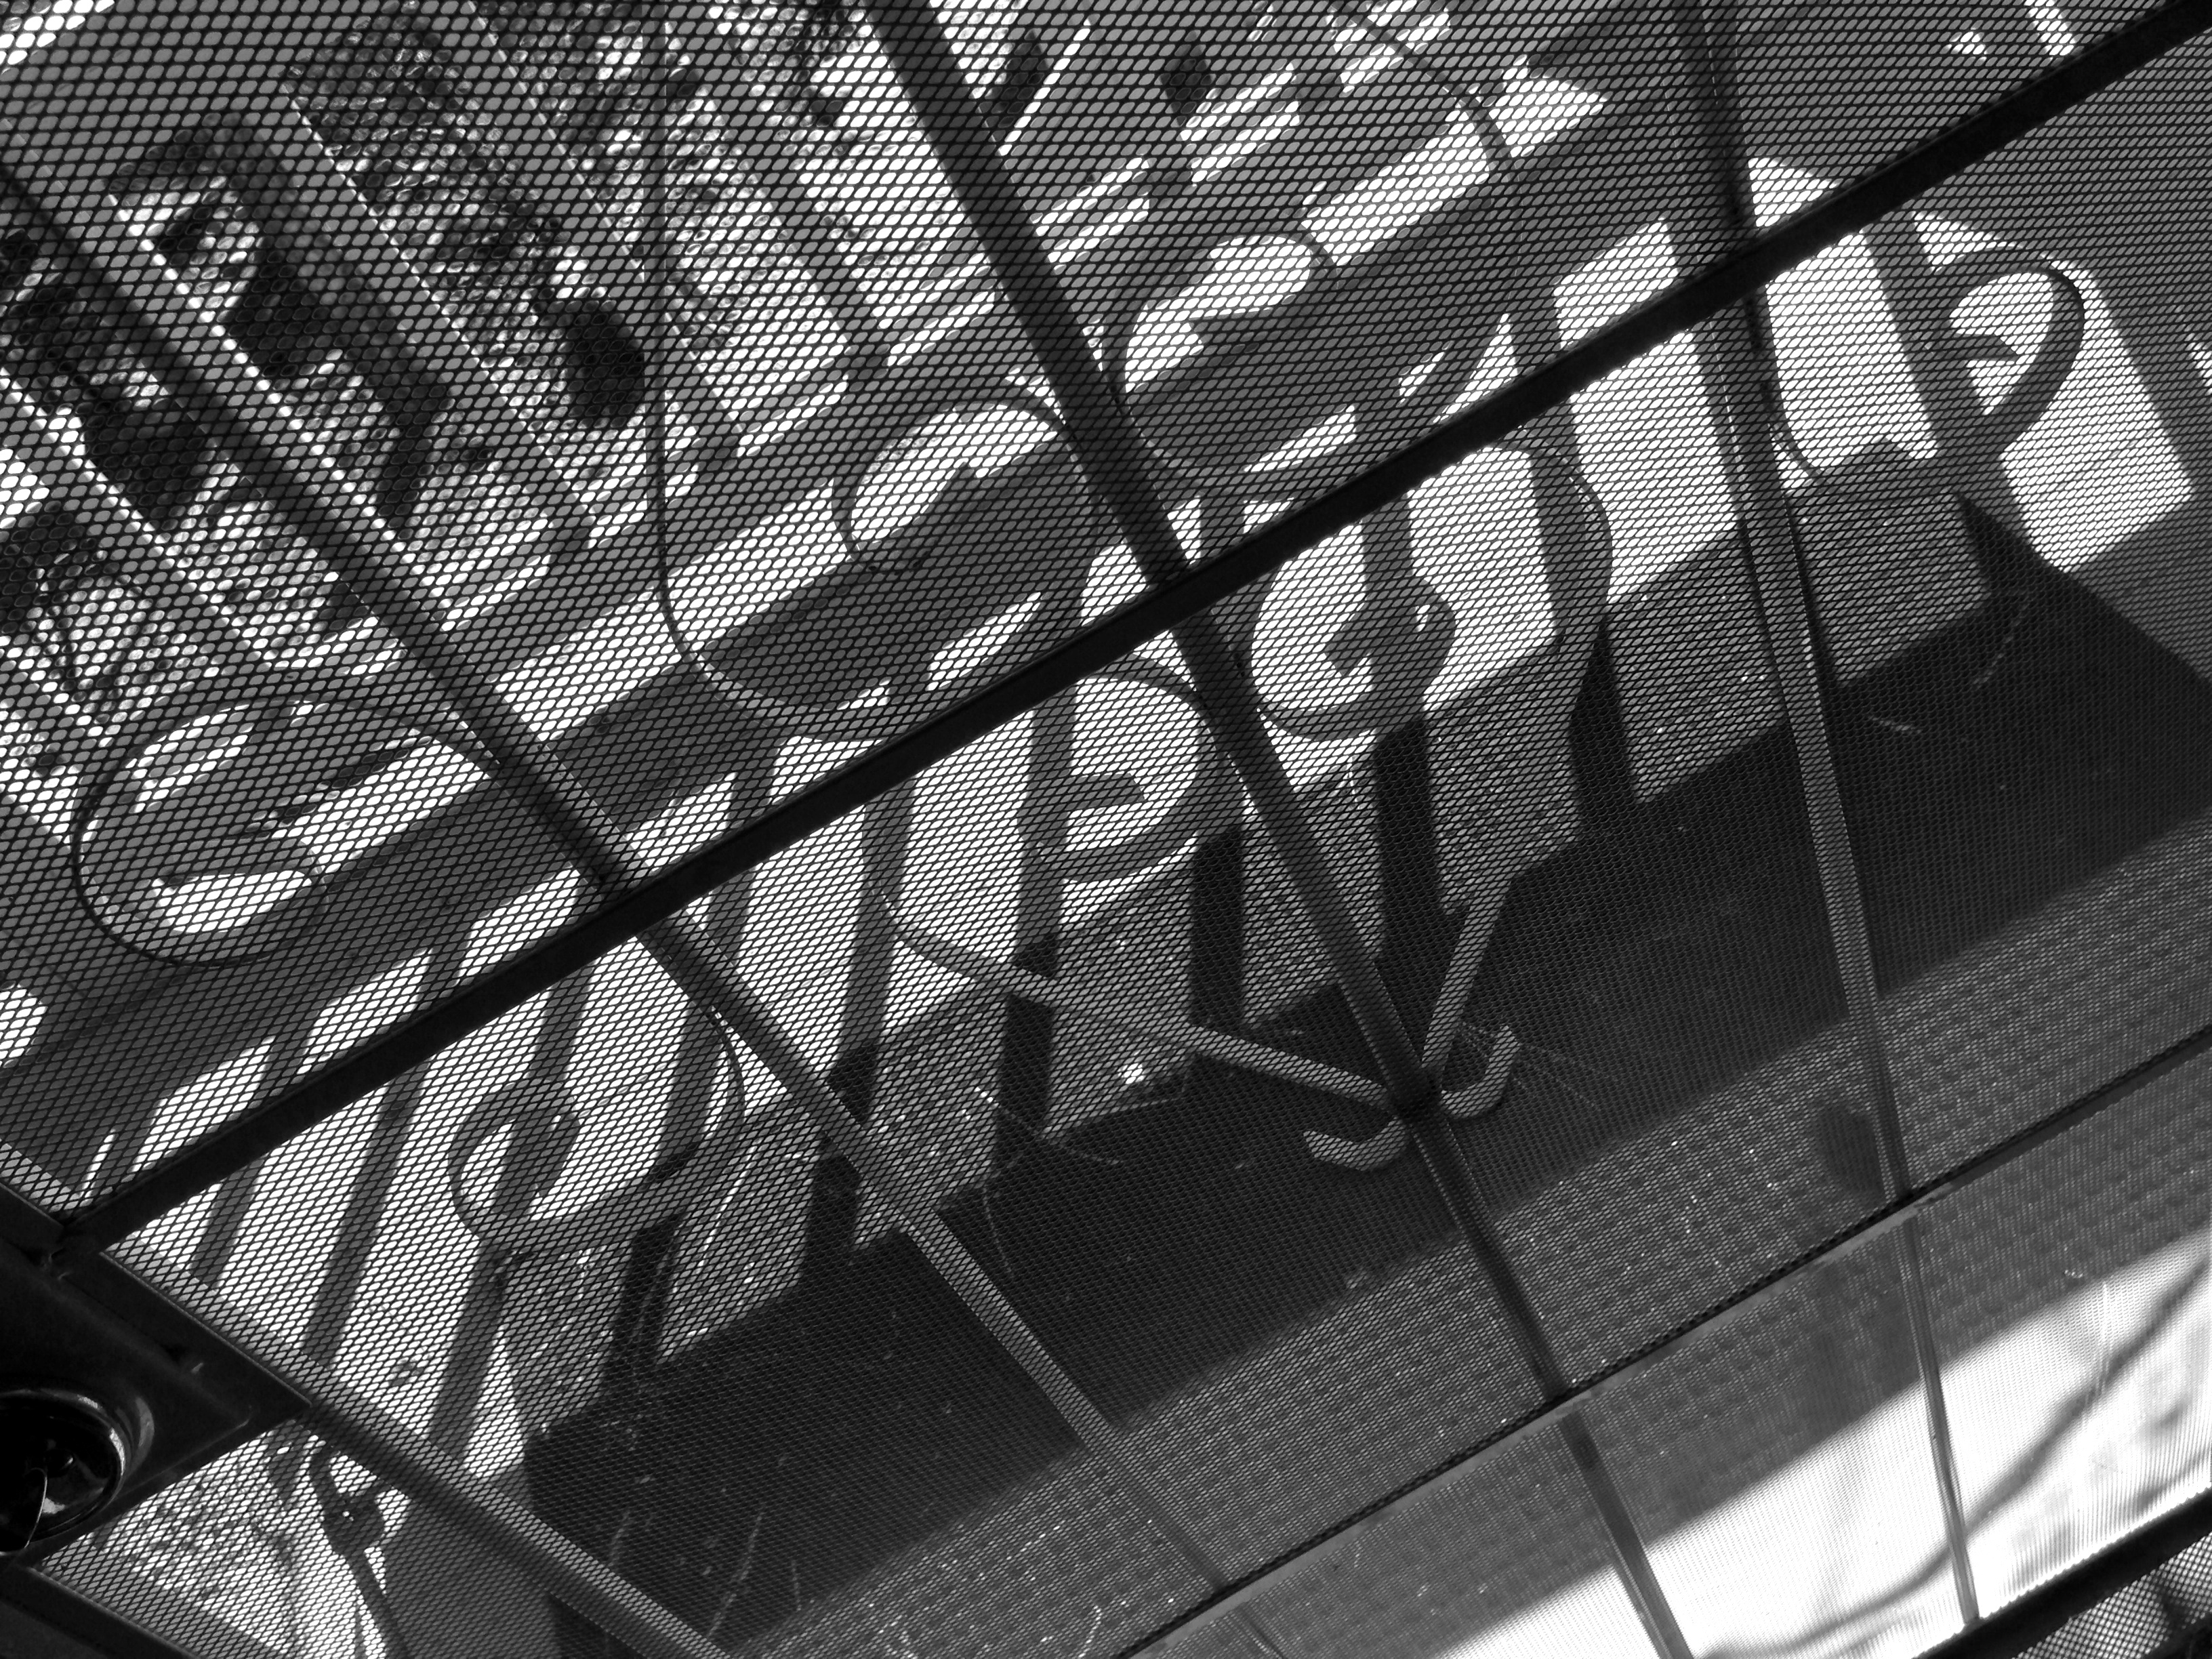
light, black and white, white, photography, skyscraper, line, metal, black, monochrome, material, tire, bw, design, symmetry, iron, shape, monochrome photography, automotive tire